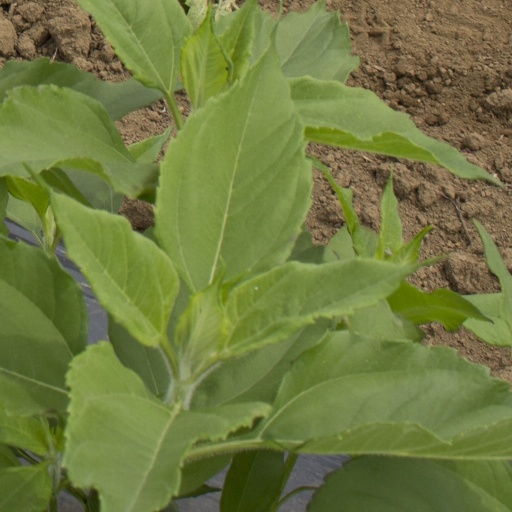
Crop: Jerusalem artichoke